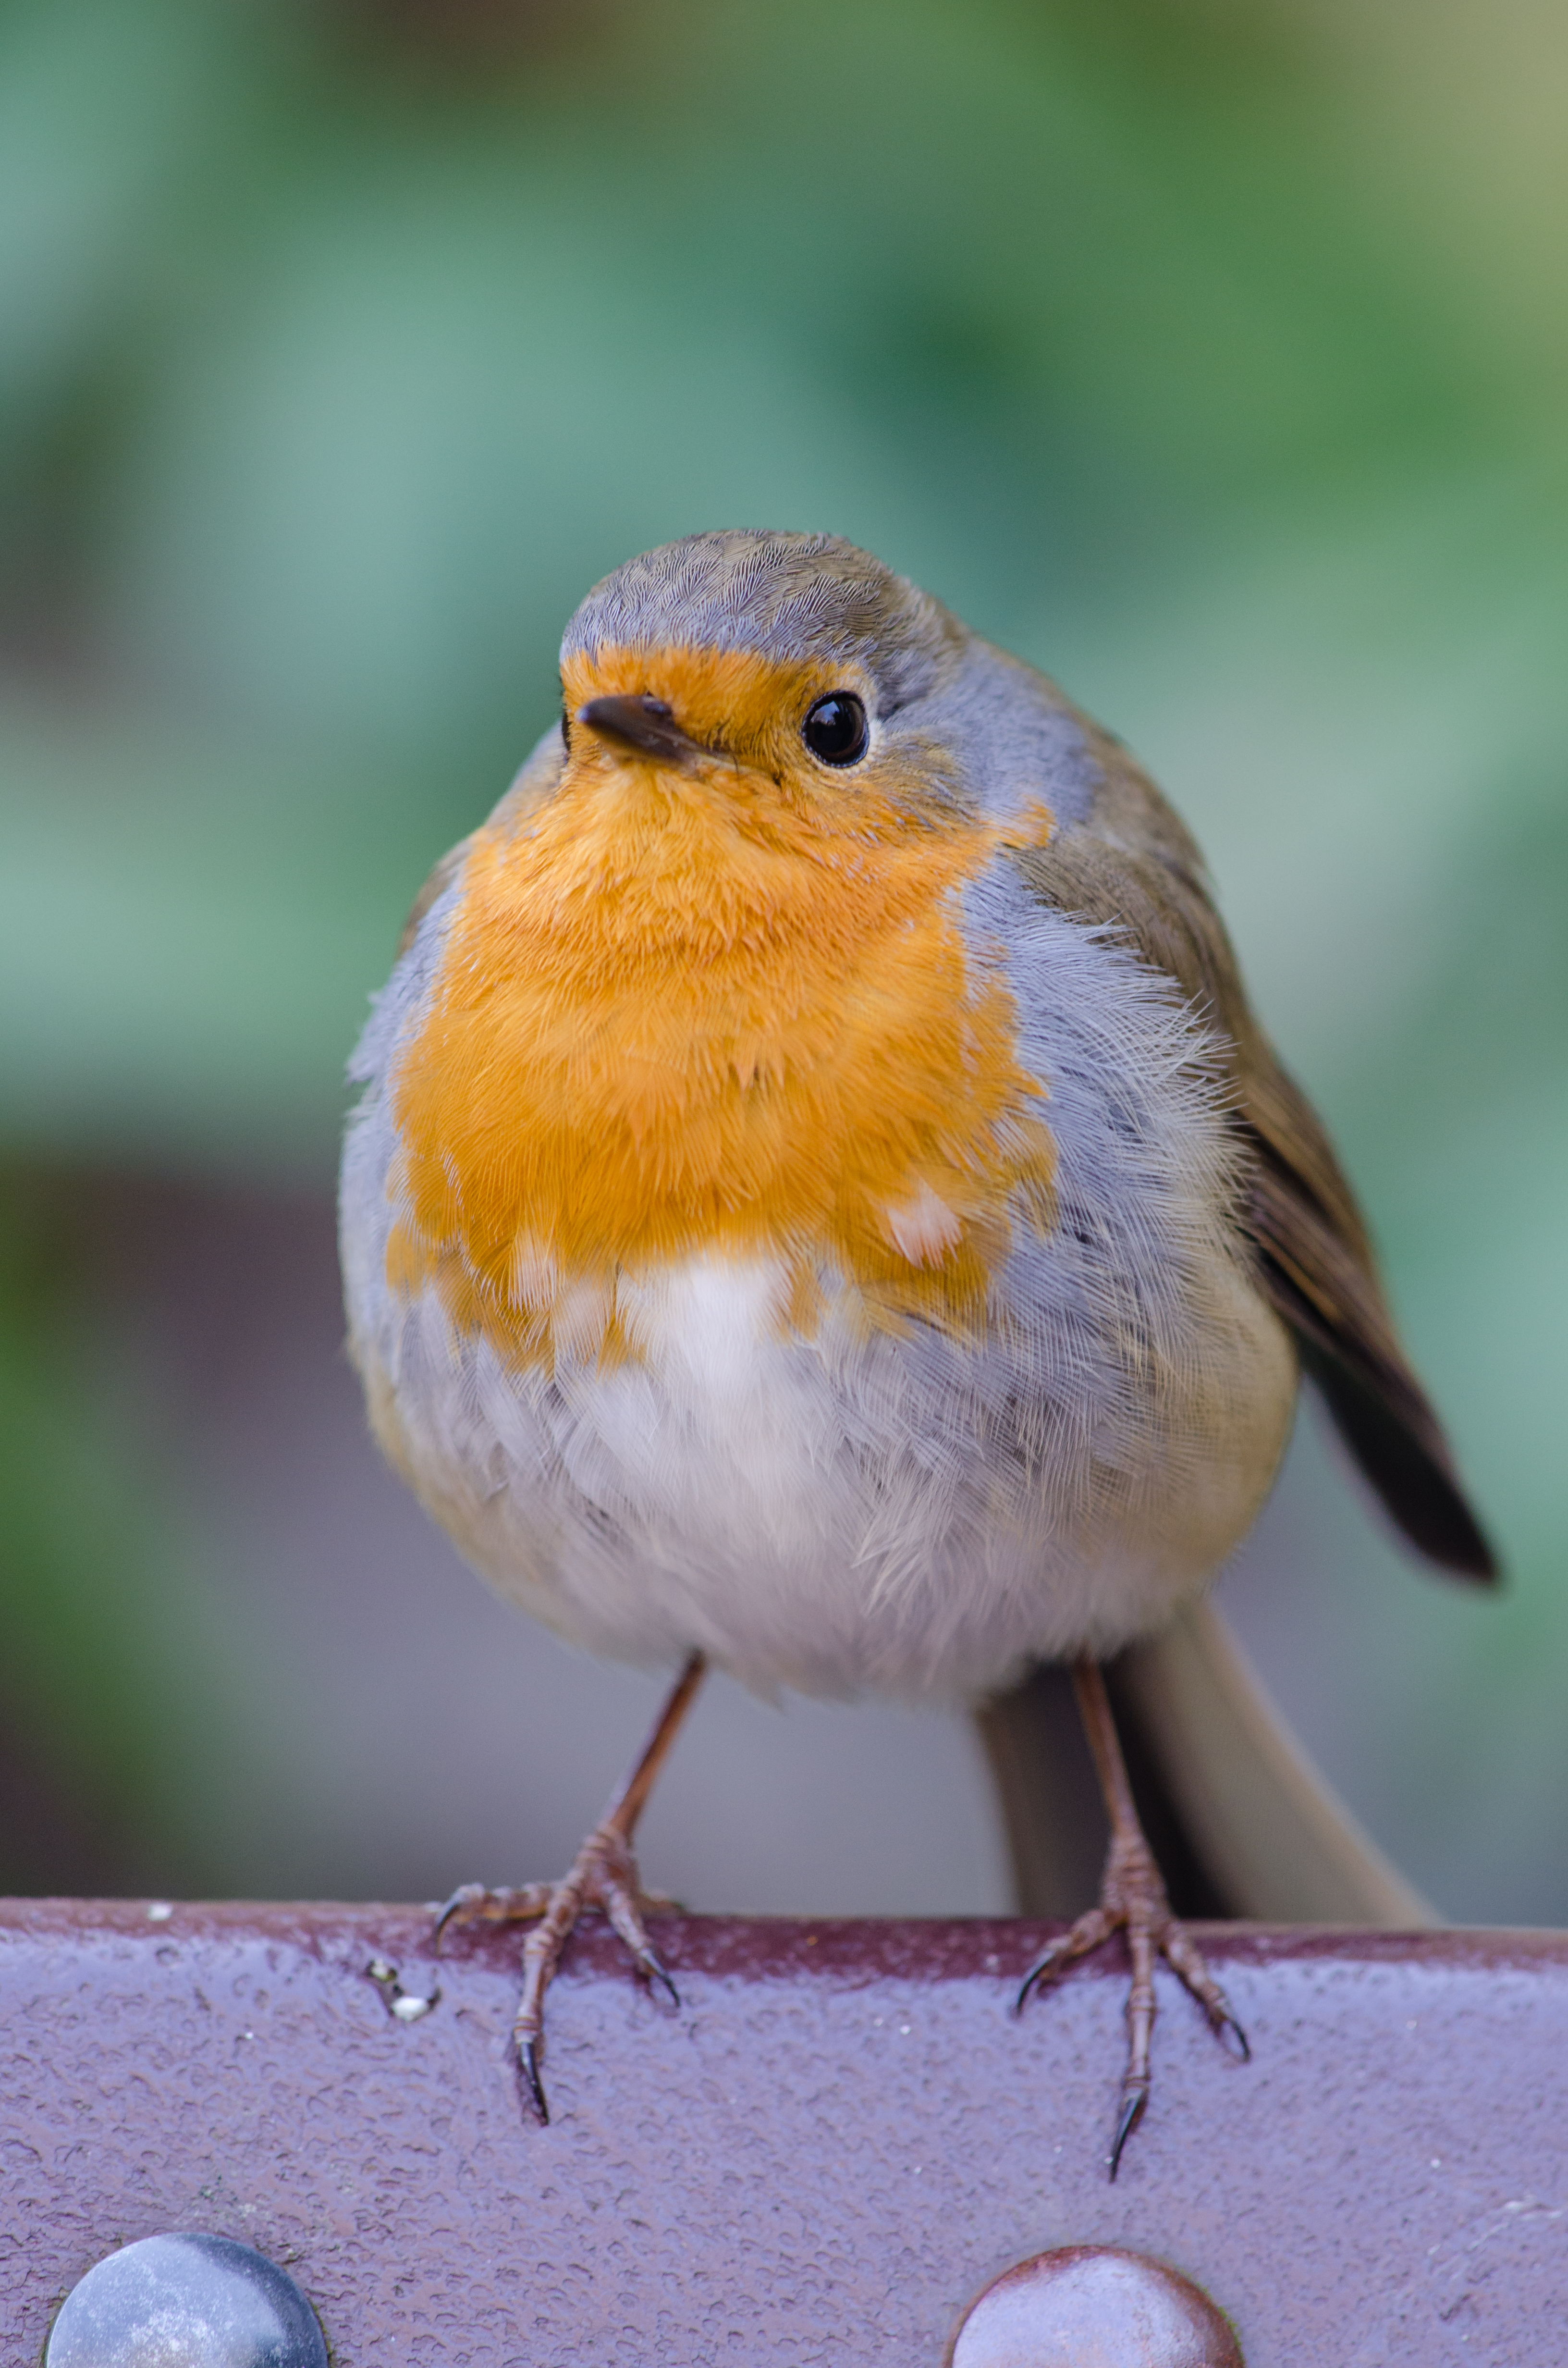
nature, bird, animal, cute, wildlife, zoo, beak, robin, avian, fauna, close up, tiny, vertebrate, sparrow, finch, vogel, adorable, bluebird, rotkehlchen, brambling, wren, macro photography, old world flycatcher, perching bird, emberizidae, ortolan bunting, european robin